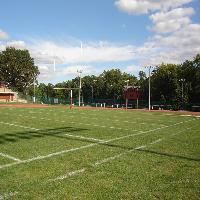
Weather: sun or clear